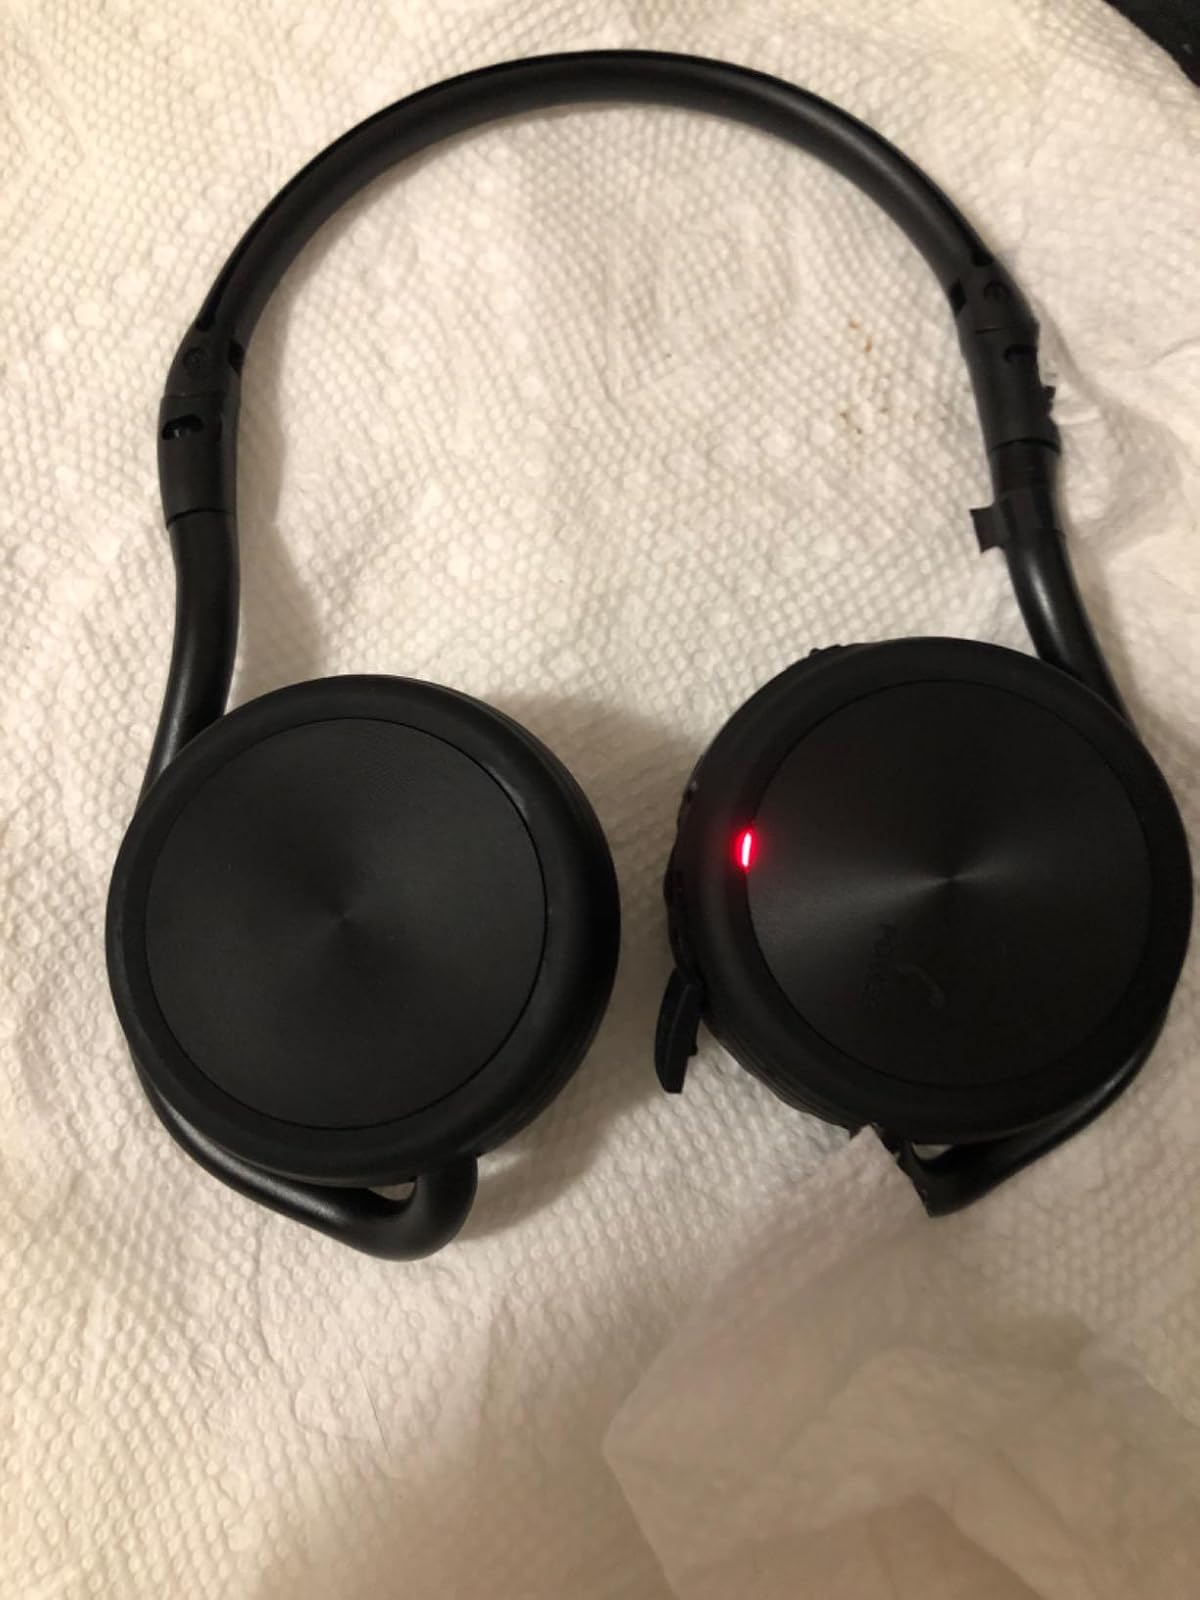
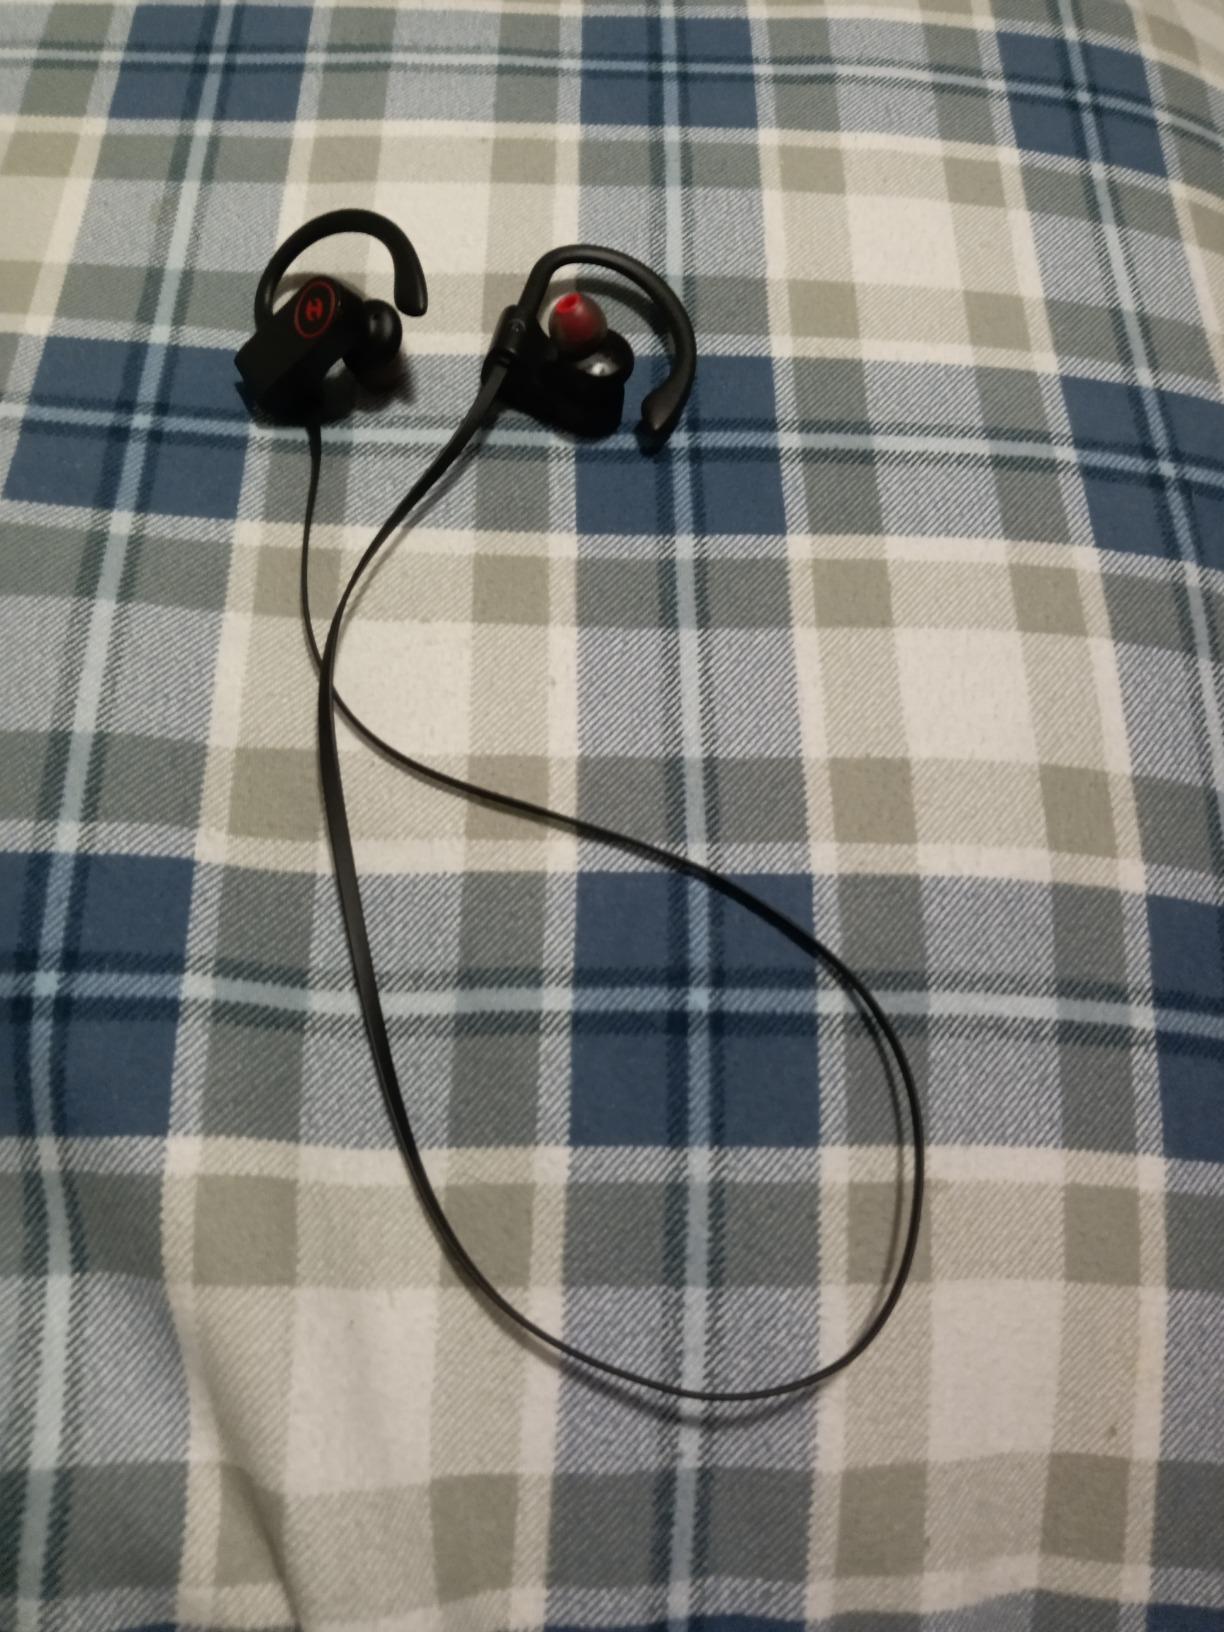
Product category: headphones
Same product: no